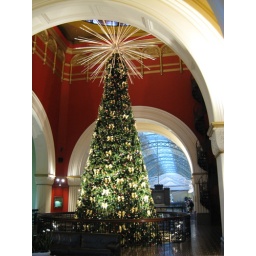
Christmas tree in the Queen Victoria Building, Sydney. Top floor section of tree.